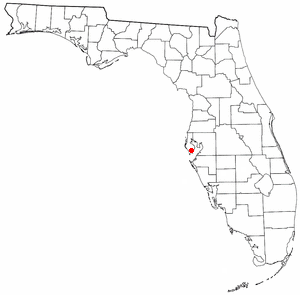
Saint Petersburg (Florida)
Saint Petersburgs beliggenhed i Florida
Saint Petersburg er en amerikansk by og administrativt centrum for det amerikanske county Pinellas County i staten Florida. I 2005 havde byen et indbyggertal på 249.079.